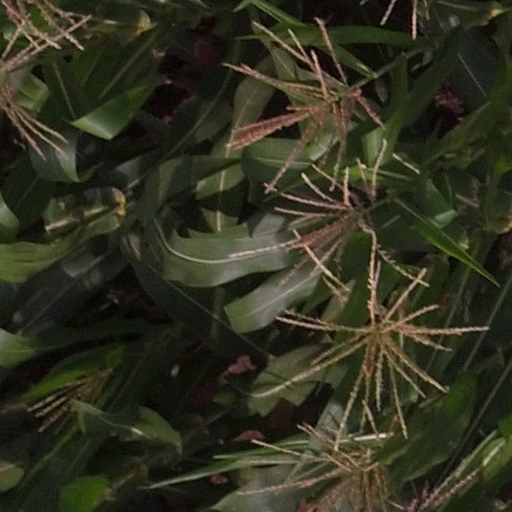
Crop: maize; corn